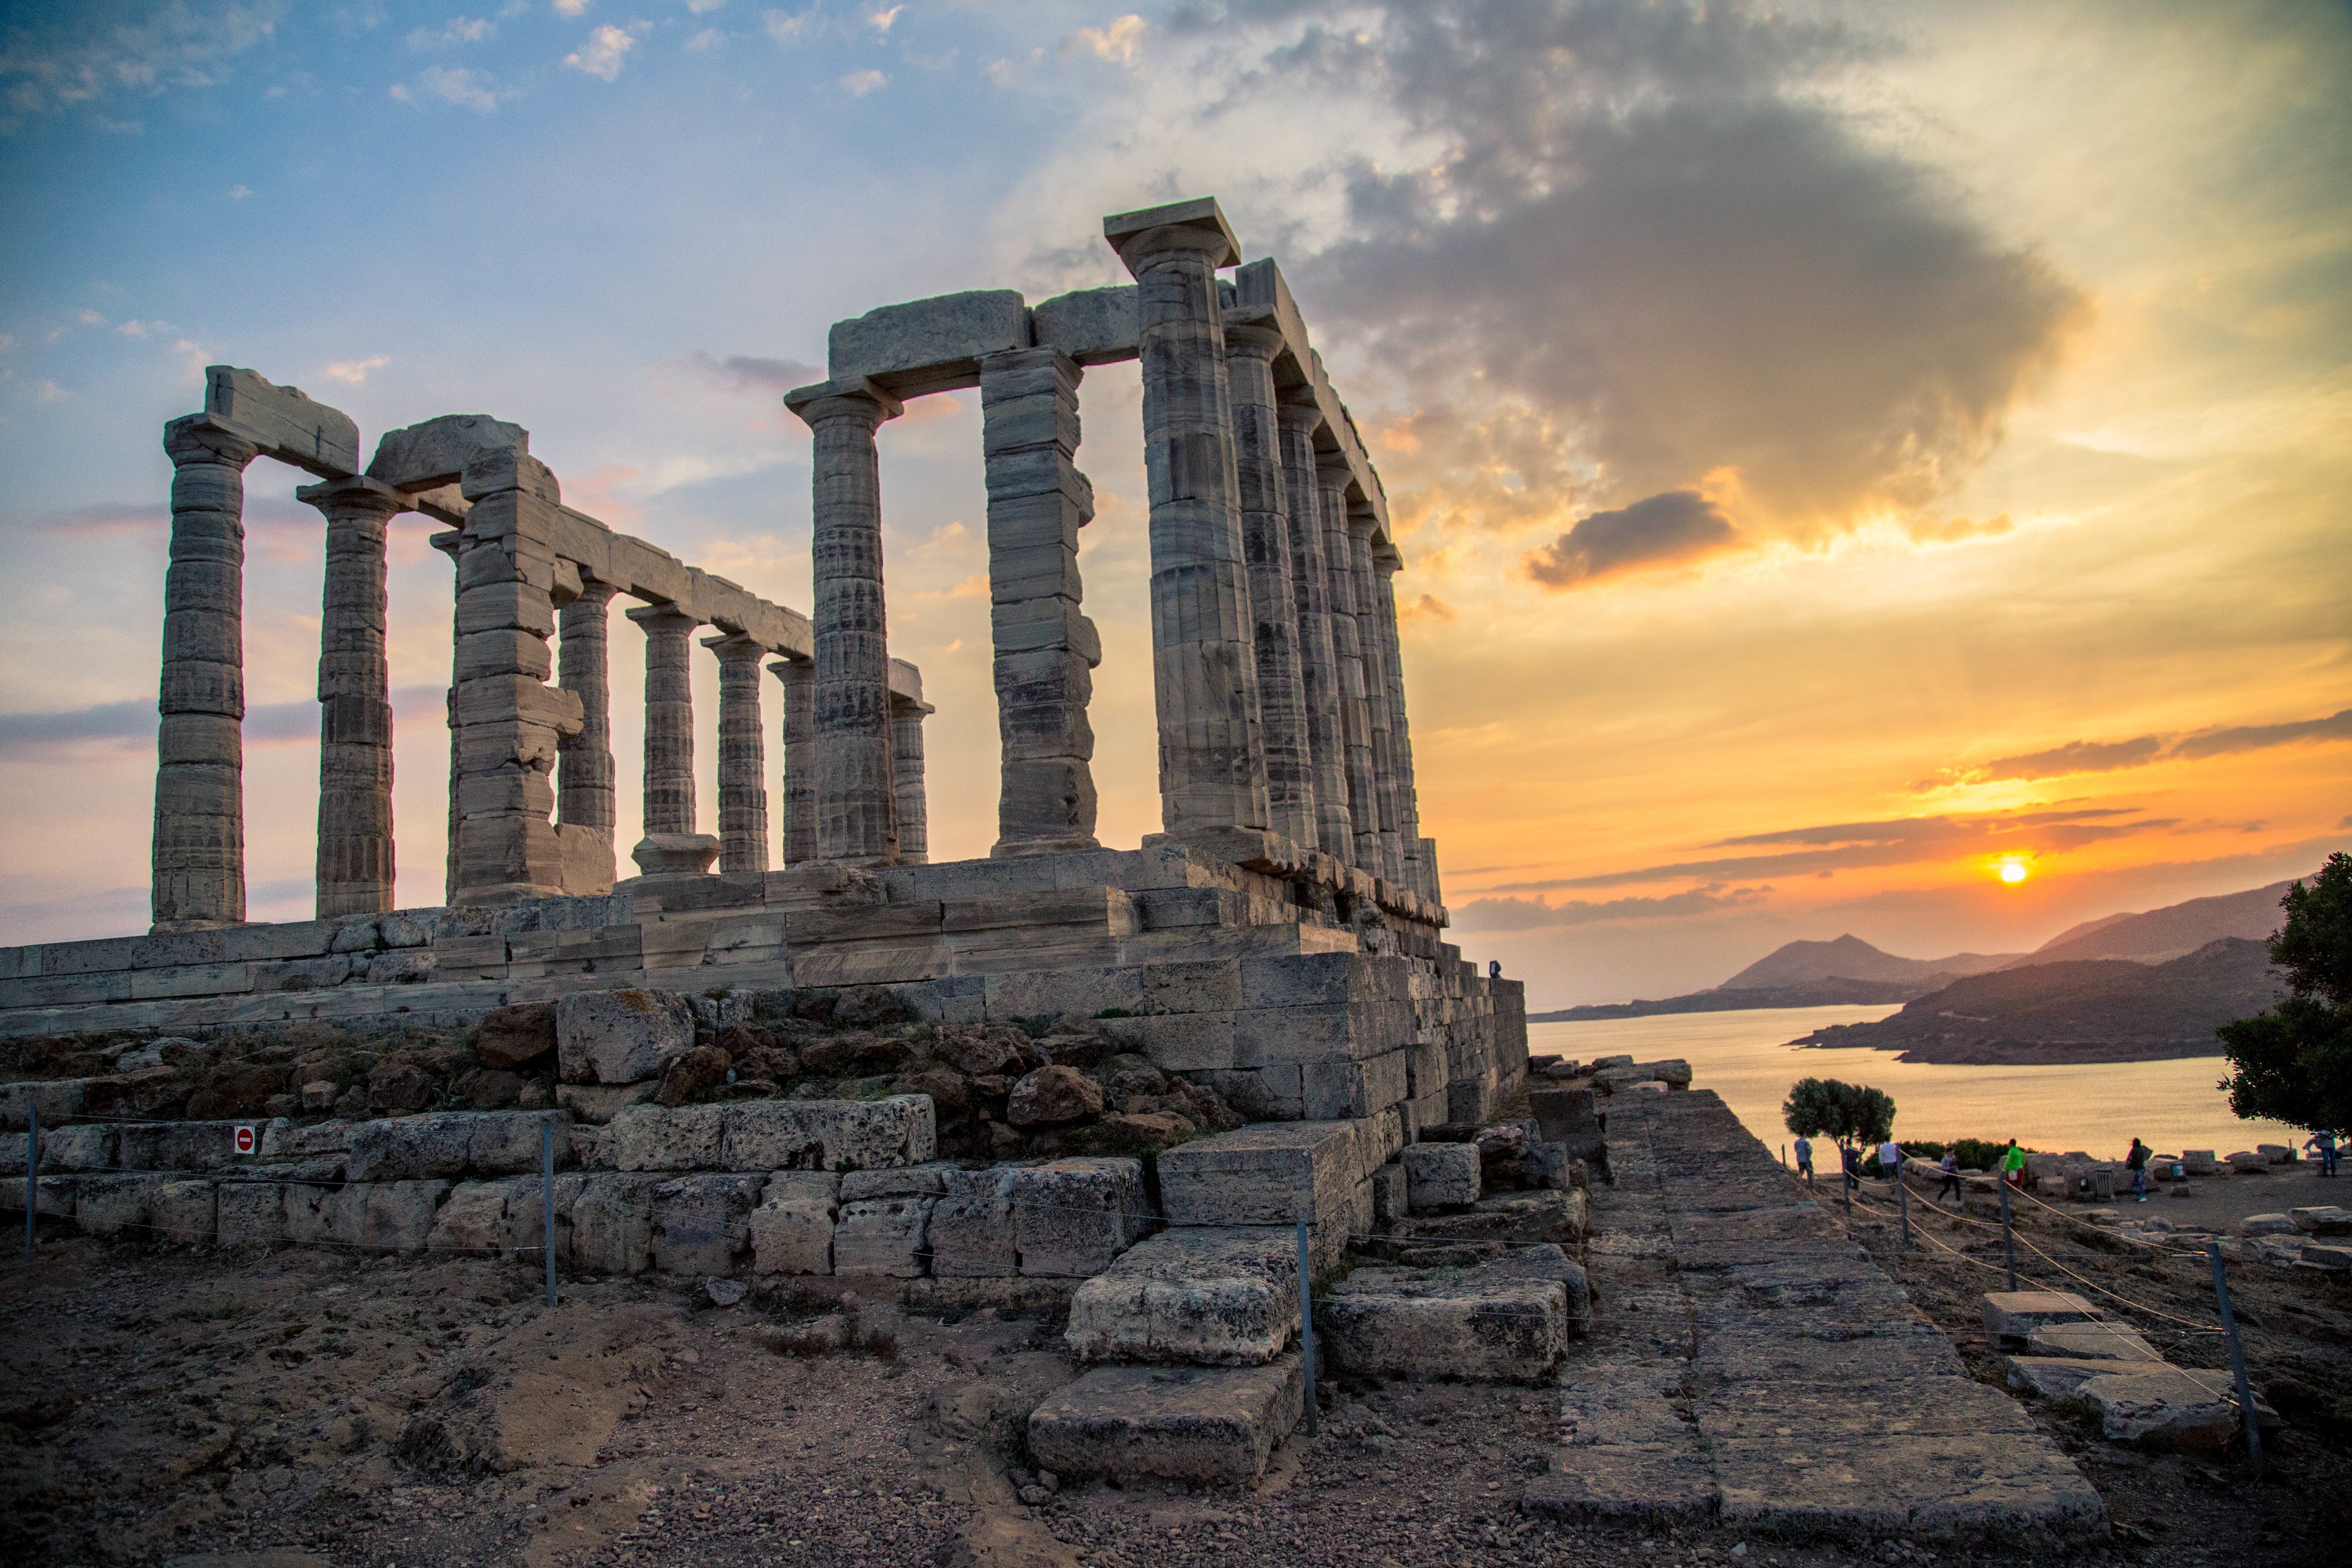
sea, coast, sunset, dusk, landmark, temple, ruins, ancient history